Prospero (spacecraft)

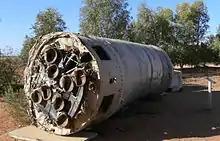
Remains of the first stage of the British Black Arrow three stage rocket, showing the eight nozzles of its Gamma engine. This portion of the rocket is now in the Memorial Park at William Creek, South Australia, having been recovered from the surrounding Anna Creek Station.

"Prospero" was launched at 04:09 GMT on 28 October 1971, from Launch Area 5B (LA-5B) at Woomera, South Australia, on a Black Arrow rocket, making Britain the sixth nation to place a satellite into orbit using a domestically developed carrier rocket. The Black Arrow's final stage Waxwing rocket also entered orbit, "rather too enthusiastically", as it continued to thrust after separation and collided with "Prospero", detaching one of the satellite's four radio antennae.